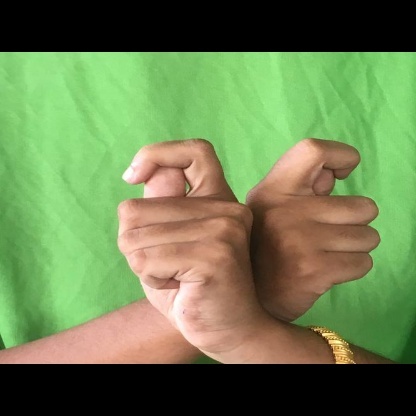
Mudra: Berunda